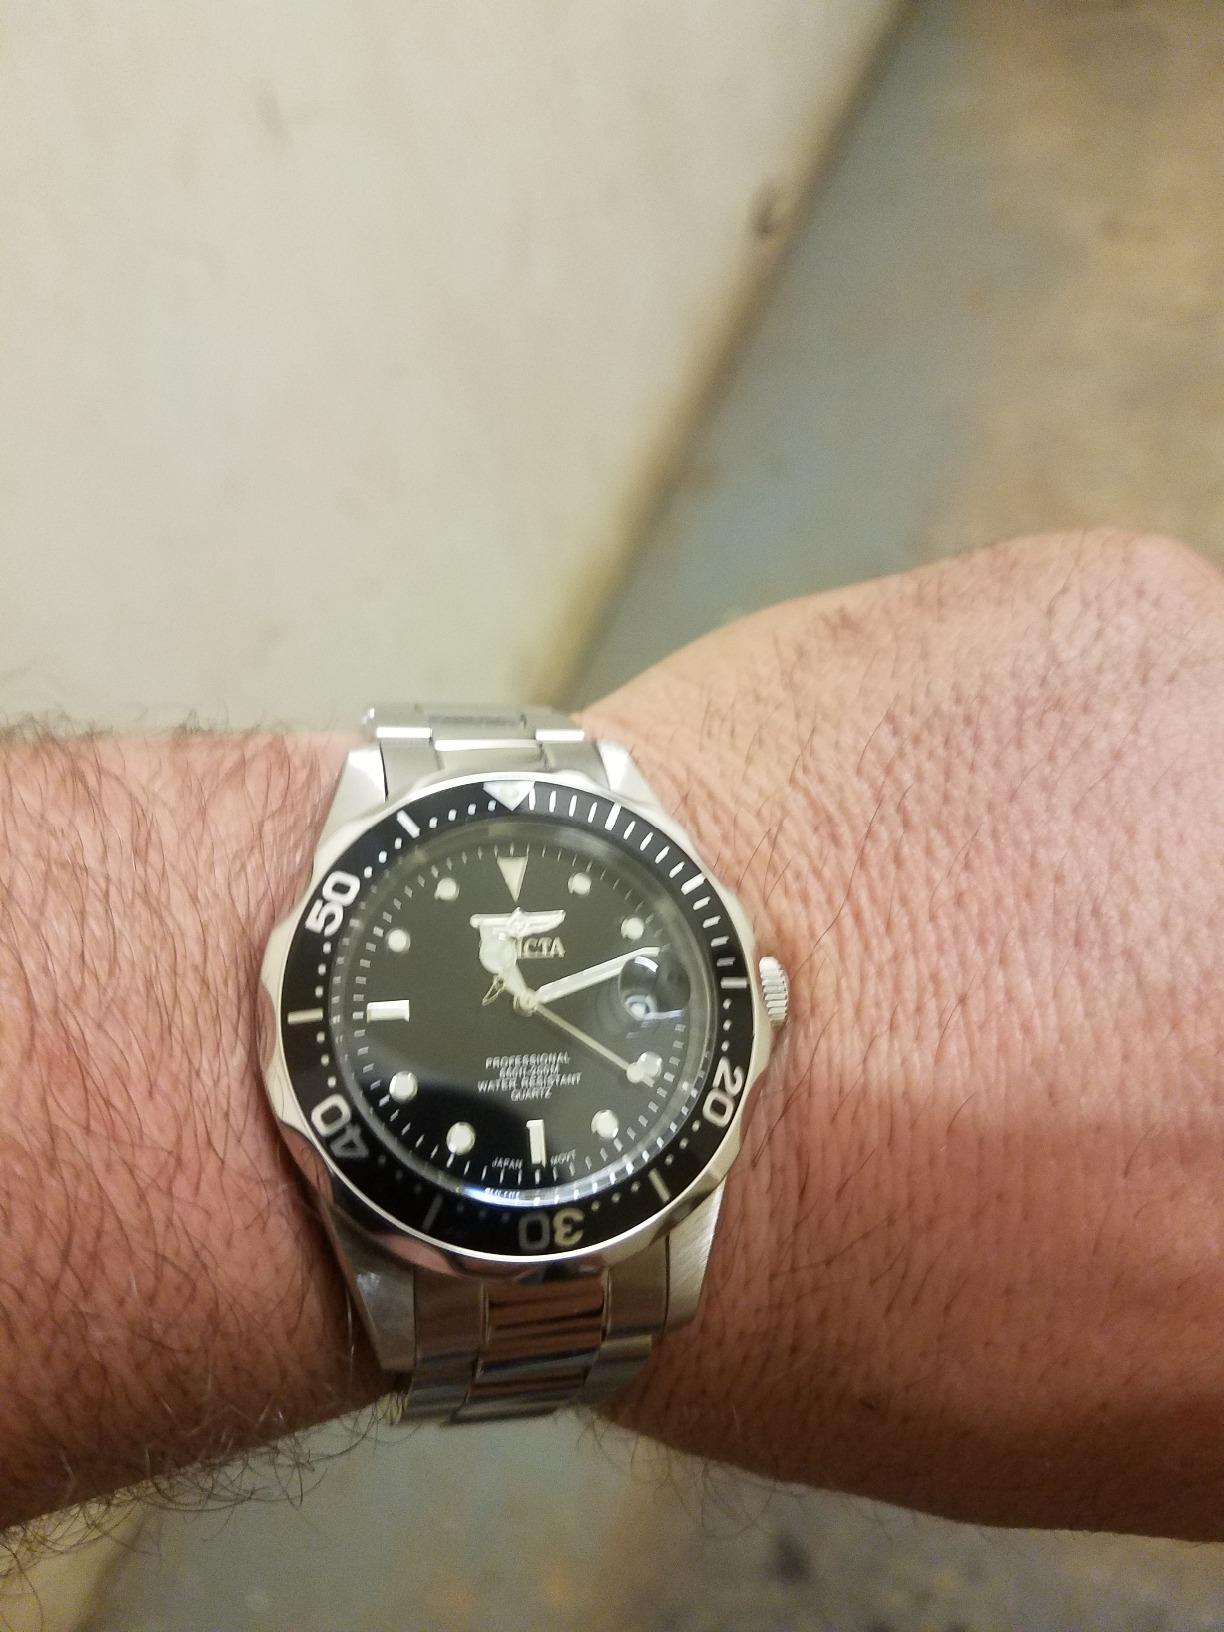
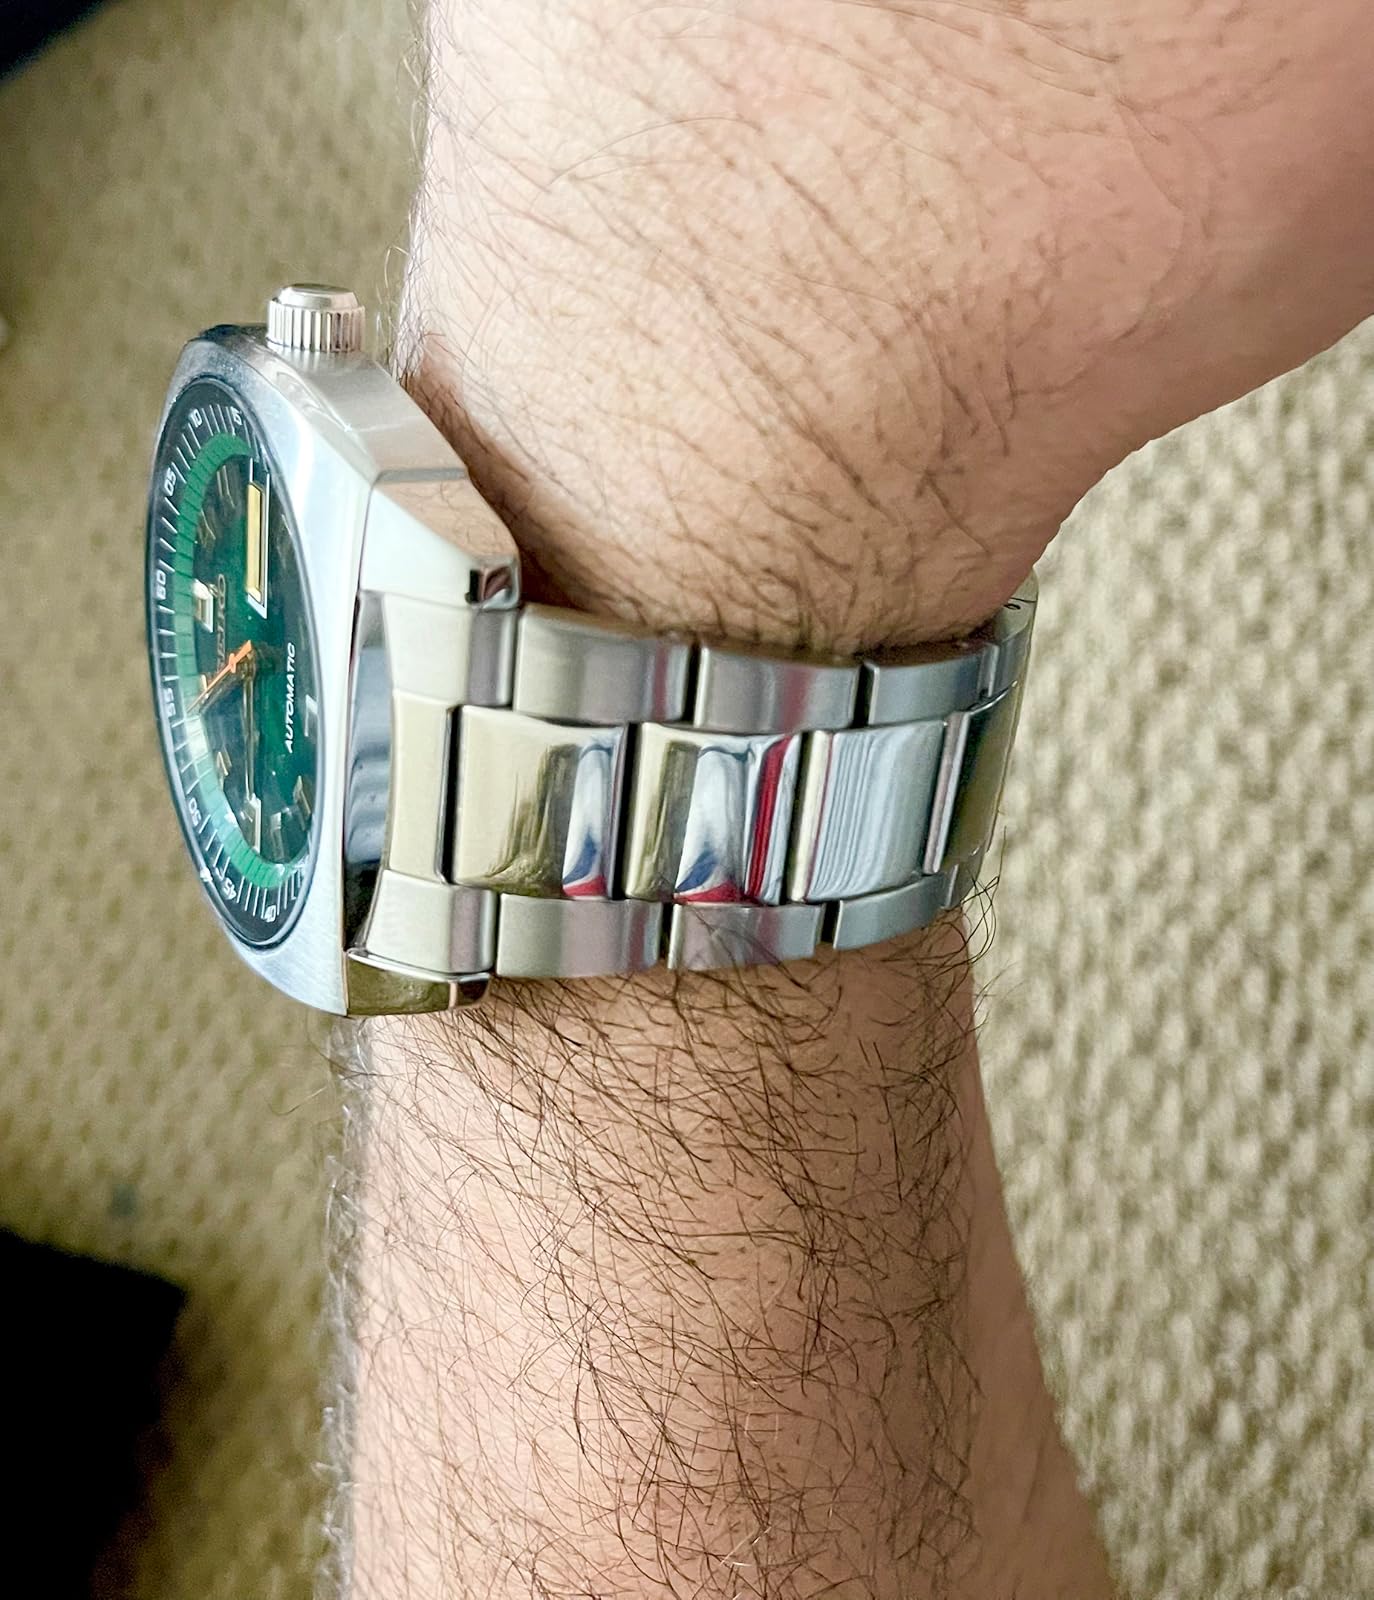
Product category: accessories_watch
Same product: no